Morton H. Smith

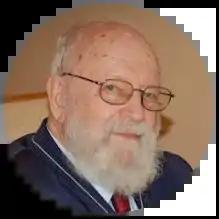
Morton Howison Smith

Morton Howison Smith (December 11, 1923 – November 12, 2017) was an American Presbyterian minister. He was the first Stated Clerk of the Presbyterian Church in America, serving from 1973 to 1988, and also served as its Moderator in 2000.